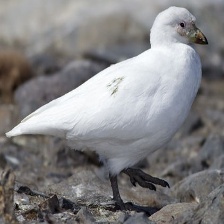
Species: SNOWY SHEATHBILL
Scientific name: CHIONIS ALBUS